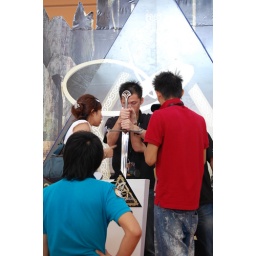
It was boring. The guy in blue shirt is so blur-blur ayam.